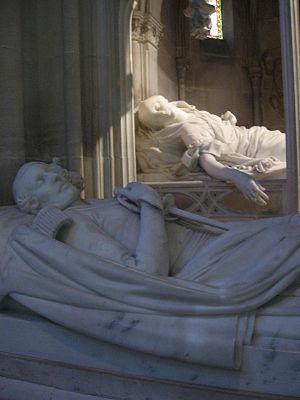
Gisants de Ferdinand-Philippe d'Orléans (1814-1842) et de son épouse Hélène de Mecklembourg-Schwerin (1814-1858), duc et duchesse d'Orléans.
La chapelle royale de Dreux ou chapelle royale Saint-Louis de Dreux est la nécropole de la famille d'Orléans. Elle est située dans l'enceinte du château de Dreux, en Eure-et-Loir.